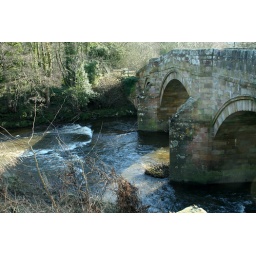
The riad bridge over the River Esk on the road to Grosmont.